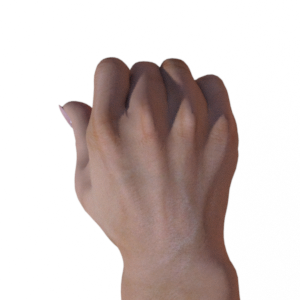
Label: rock